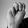
ASL letter: M